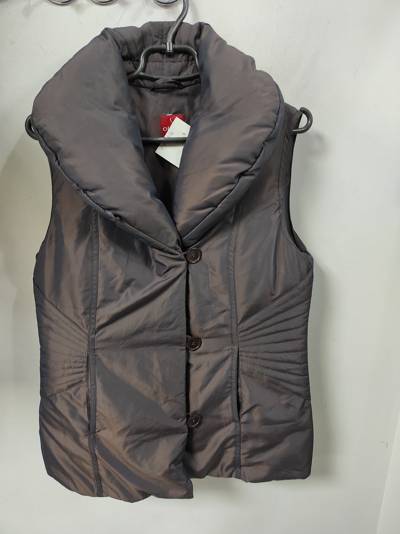
Waste category: clothes